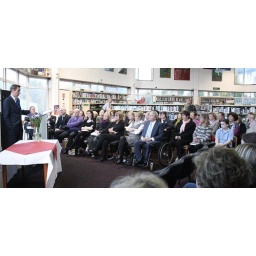
Ryan Tubridy speaking at New Ross library at a reading and signing of his new book JFK in Ireland